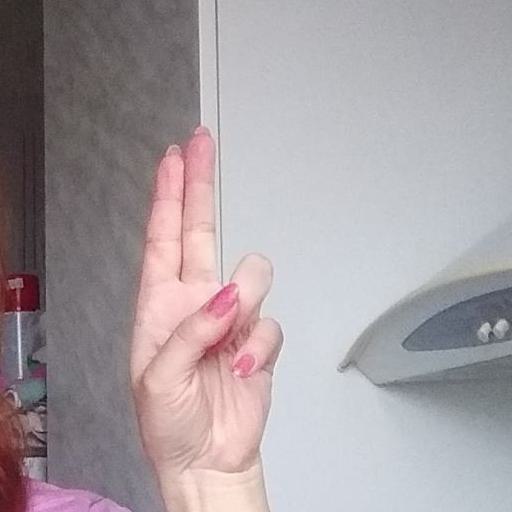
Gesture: two_up